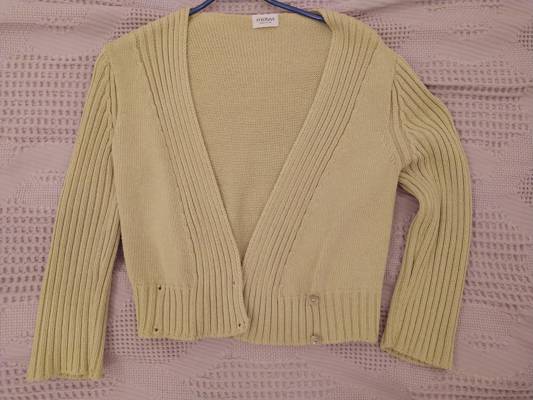
Waste category: clothes